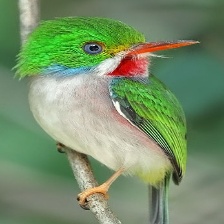
Species: CUBAN TODY
Scientific name: TODUS MULTICOLOR